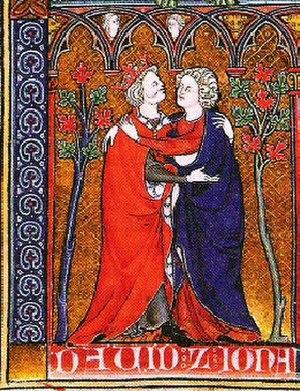
Jonathan est un personnage biblique. Il est prince du royaume d'Israël à l'époque où son père Saül est roi.
La Bible chrétienne, présente une vision globalement homogène des pratiques homosexuelles. Elles sont perçues de façon négative par les auteurs sacrés qui les présentent comme étant l'objet de la condamnation de Dieu. Cela dit, les divers interprètes du texte biblique débattent pour savoir quel sens donner à ces textes anciens et s'ils sont prescriptifs pour l'époque moderne.
La poésie homoérotique hispano-hébraïque est un genre littéraire faisant partie de la littérature hispano-hébraïque, développée par les poètes de la communauté juive dans la péninsule Ibérique à partir du Xᵉ siècle et particulièrement à l'Âge d'or de la culture juive en Espagne. La culture séfarade se développe particulièrement durant la période arabo-musulmane d'Al-Andalus, et subit donc l'influence de la culture arabe. Vers la fin du XIIᵉ siècle, Dounash ben Labrat révolutionne la poésie hébraïque en al-Ándalus, en adoptant en même temps la métrique arabe et la strophe monorime. Pour ce qui est des thèmes, les poètes hébreux affectionnent particulièrement les poèmes dionysiaques, les descriptions de jardins et la poésie affectueuse arabe.
Le regard des religions sur l'homosexualité varie en fonction de la dénomination religieuse et des époques. Historiquement, plusieurs religions portent un regard négatif sur l'homosexualité, voire la condamnent. C'est généralement le cas de l'islam, du christianisme et du judaïsme. Les personnes homosexuelles ont subi et subissent encore des discriminations voire des persécutions de la part d'autorités religieuses ou sous des motifs religieux.
"Les peuples ayant précédé Israël semblent avoir pratiqué la prostitution féminine et masculine rituelle au service de Baal ou Ba'al et d'Astarté ou Ashtarot en hébreu, et la Bible condamne les pratiques idolâtres. Babylone est qualifiée de ""prostituée"". Sous le règne de Roboam, fils de Salomon, les textes rapportent que la prostitution masculine était officielle dans le pays. La condamnation de ces pratiques idolâtres intègre celle de l'homosexualité. Elle apparaît dans le Lévitique et ne semble concerner que les relations entre hommes. Aucune mention n'est faite aux femmes. En dehors de cette source unique, la Bible n’aborde jamais la question des rapports homosexuels.